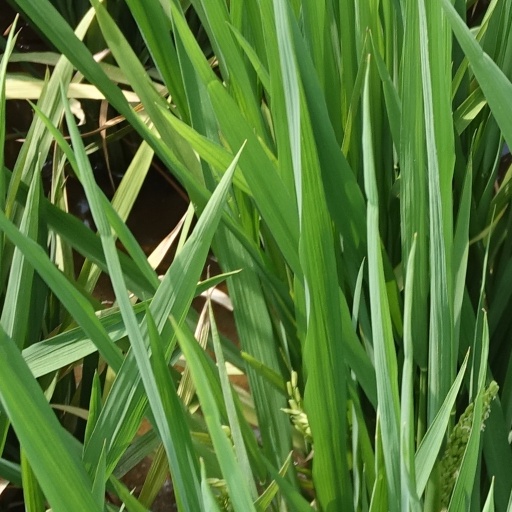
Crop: rice